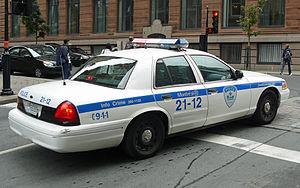
La criminalité à Montréal est une mesure des crimes commis sur le territoire des municipalités de l'île de Montréal.